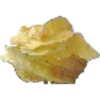
Label: Physalis with Husk 1